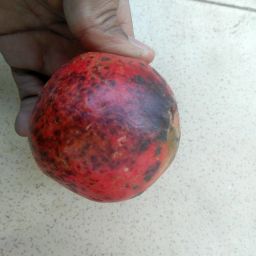
Fruit: Pomegranate
Quality: Bad